Sinister 2

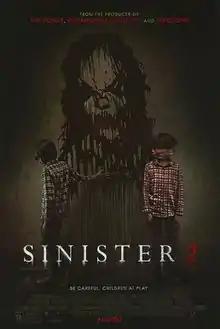
Theatrical release poster

Sinister 2 (stylized in marketing as Sinister II) is a 2015 supernatural horror film directed by Ciarán Foy, and written by Scott Derrickson and C. Robert Cargill. A sequel to "Sinister" (2012), it stars James Ransone, reprising his role from the original film, and Shannyn Sossamon. The film follows a former deputy as he attempts to put an end to a malevolent deity's curse after an encounter with a family that fell victim to it, while a boy is tormented by the victims who lived in the house where he, his twin brother, and mother now reside. Unlike the first film, which utilized 8 mm film in the story's home movies and snuff films, "Sinister 2" utilized 16 mm film, vinyl records, and ham radio broadcasts in the film's storyline.